M. Graham Clark Downtown Airport

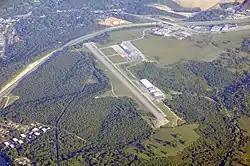
Aerial view, June 2009

M. Graham Clark Downtown Airport is a county-owned, public-use airport in Taney County, Missouri, United States. It is located one nautical mile (2 km) south of the central business district of Branson, Missouri, one nautical mile (2 km) northeast of Point Lookout, Missouri, and a few yards west of the old downtown area of Hollister, Missouri. It was formerly known as M. Graham Clark Field – Taney County Airport.